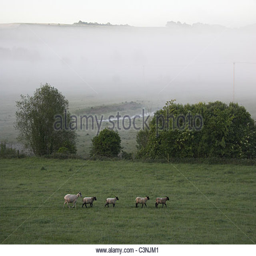
sheep walking along during a misty morning